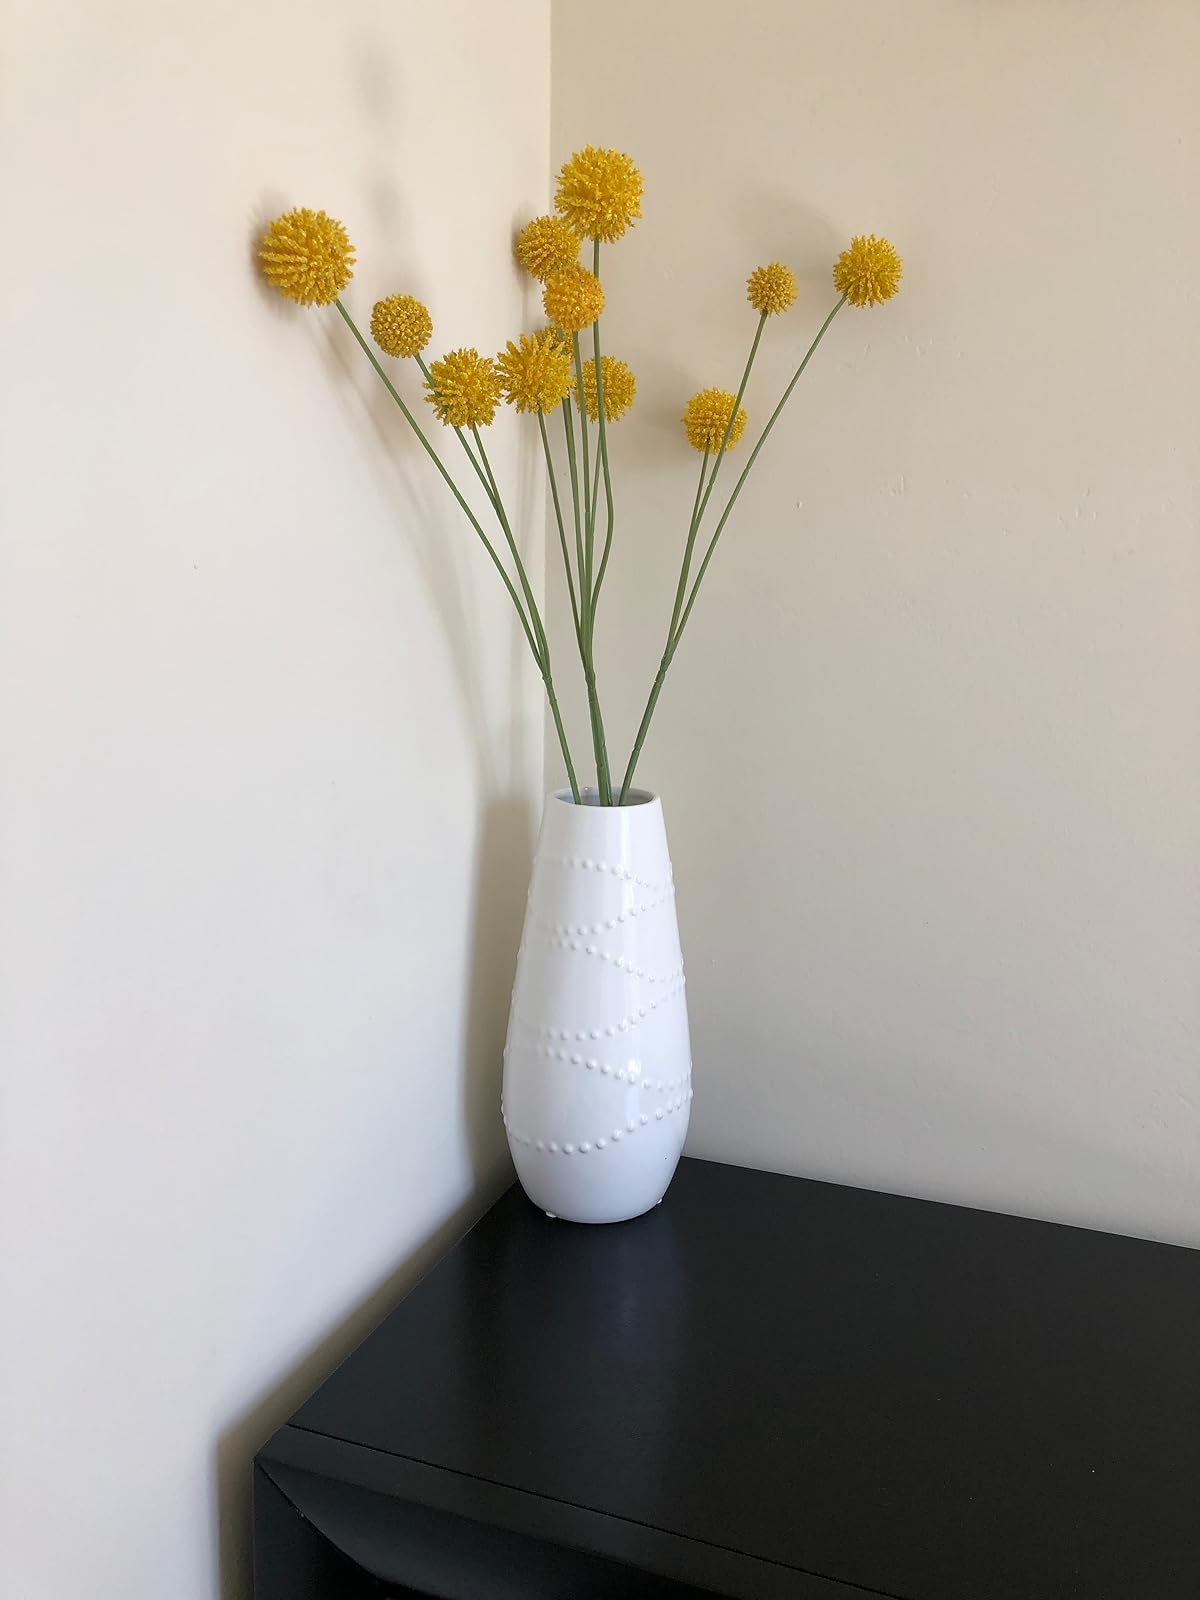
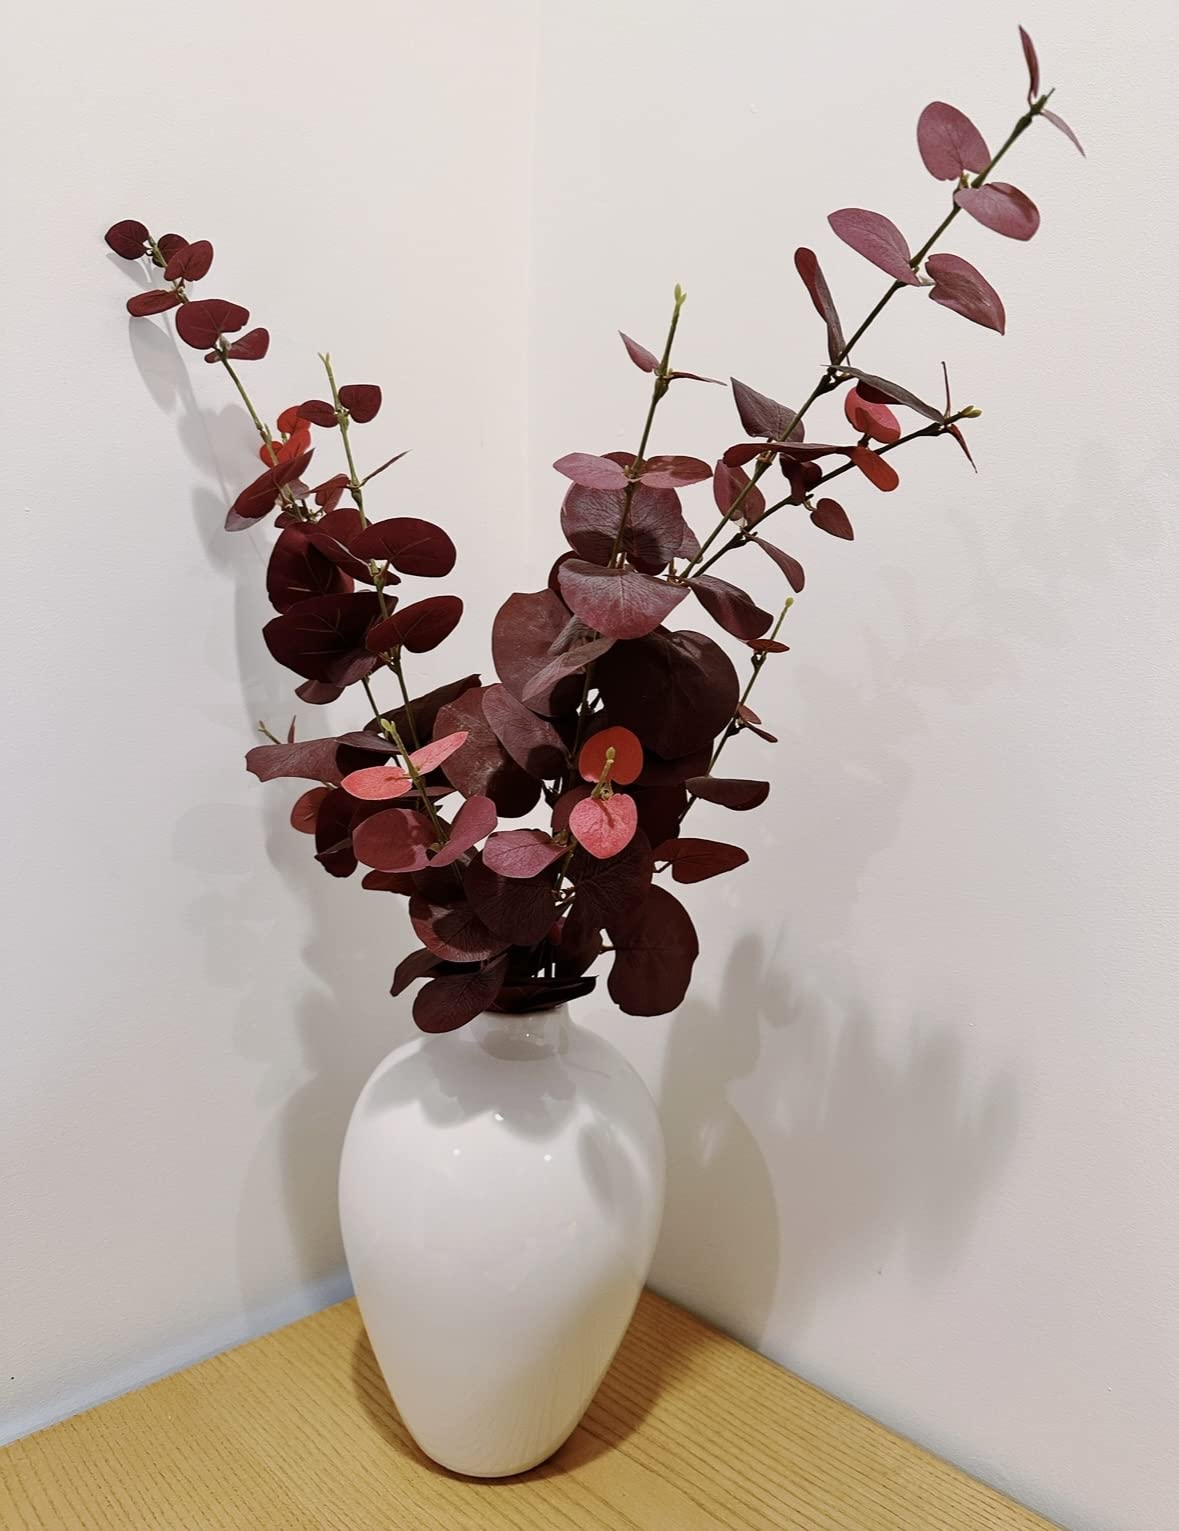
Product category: vase
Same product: no